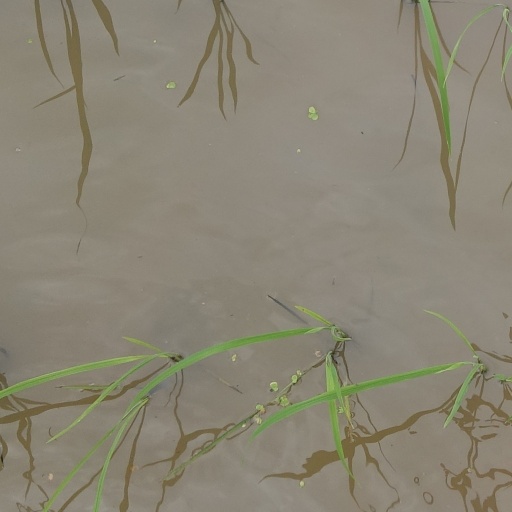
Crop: rice